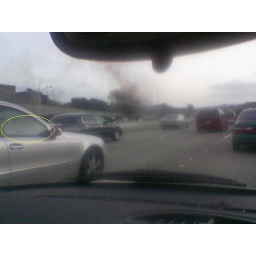
The dog leaning forward in the pasenger set of the silver car really wants the windows rolled down.